Charles Sherrod

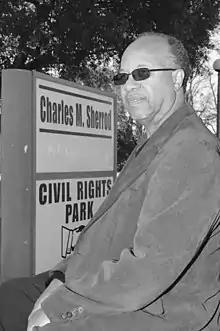
Sherrod in front of the civil rights park in Albany, Georgia, 2012

After leaving SNCC, Sherrod and his wife Shirley Sherrod started taking part in the Southwest Georgia Project for Community Education (SWGAP). The work done in Albany helped introduce the movement into 15 different counties throughout southwest Georgia. He then started recruiting students from the Union Theological Seminary, where he had received his master's degree, to assist in the project.